Alamo Stadium

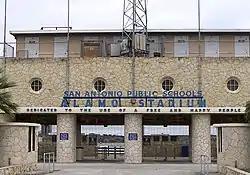

Alamo Stadium is a horseshoe-shaped football and soccer stadium in the Monte Vista Historic District of San Antonio, Texas. Nicknamed "The Rock Pile" due to its primarily limestone construction it was completed in September 1940 as a Works Progress Administration project. The stadium is currently owned and operated by the San Antonio Independent School District as a high school football and soccer facility. It has a seating capacity of 18,500, making it the 3rd largest high school stadium in the state of Texas.